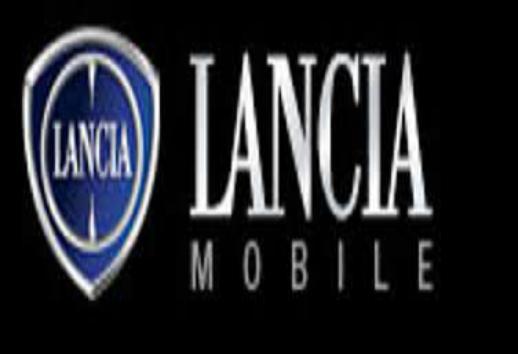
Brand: Lancia
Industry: Transportation